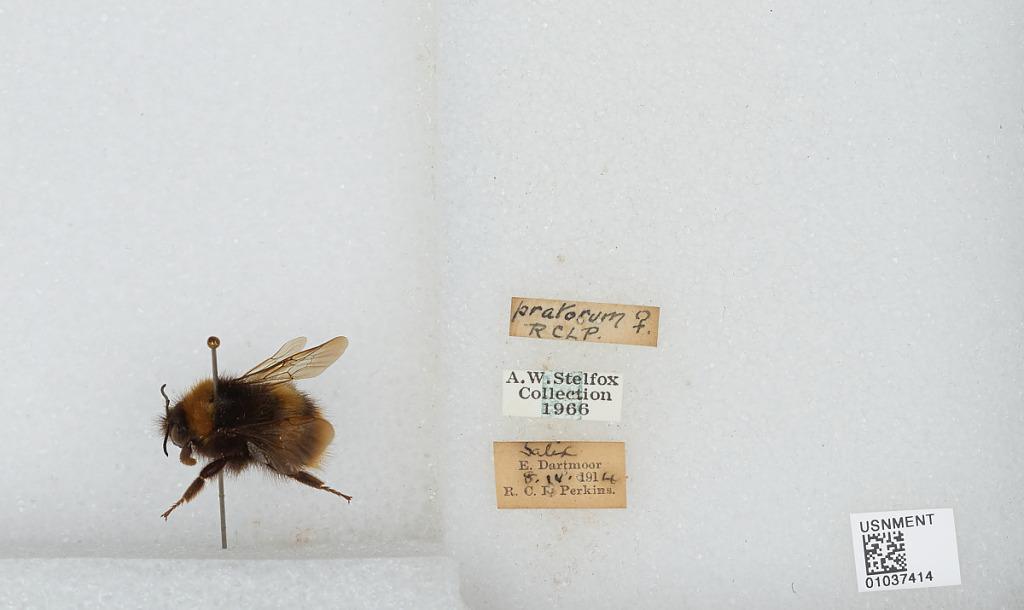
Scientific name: Bombus (Pyrobombus) pratorum (Linnaeus)
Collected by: R. Perkins
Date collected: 1914-4-8
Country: United Kingdom
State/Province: England
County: Devon
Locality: East Dartmoor
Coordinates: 50.5973, -3.71829